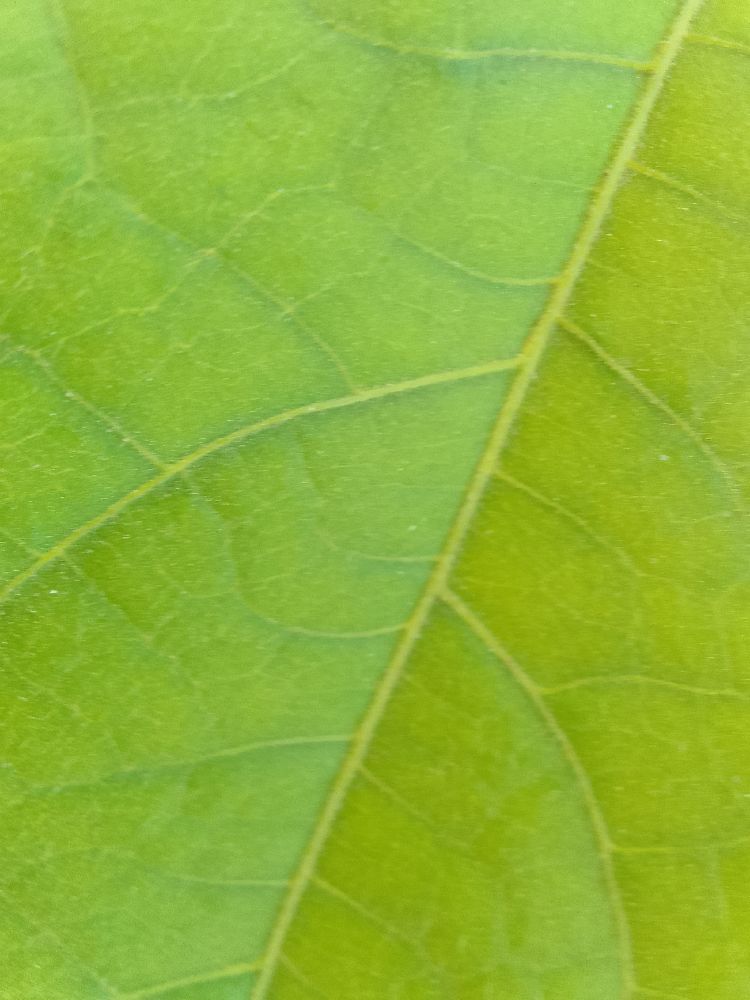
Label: healthy